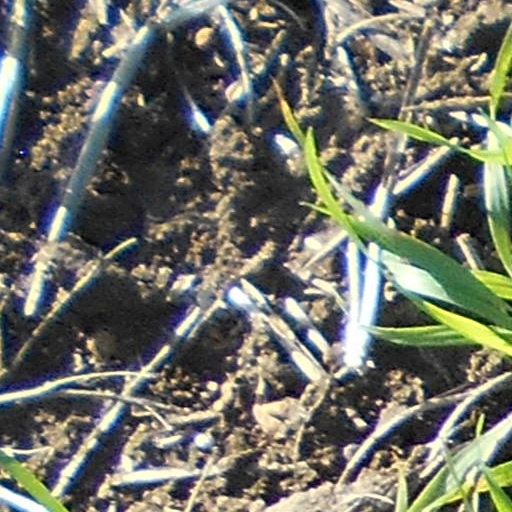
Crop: wheat